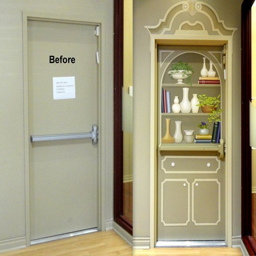
this door was a beacon to exit until it became a quite charming cabinet